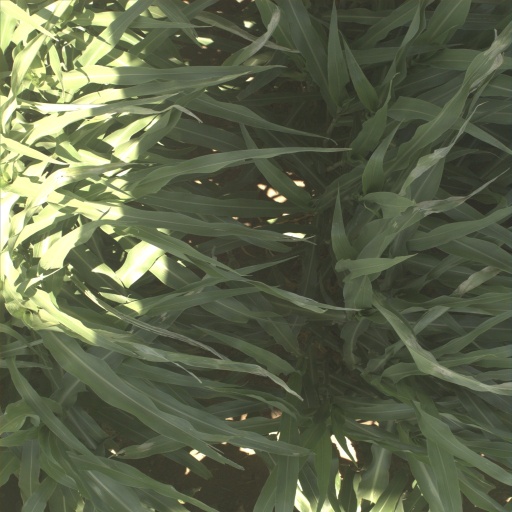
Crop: sorghum